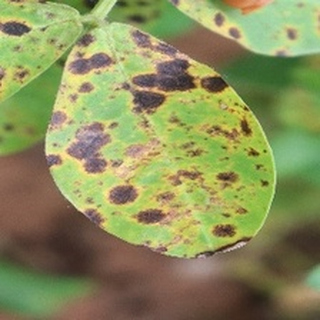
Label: groundnut_late_leaf_spot